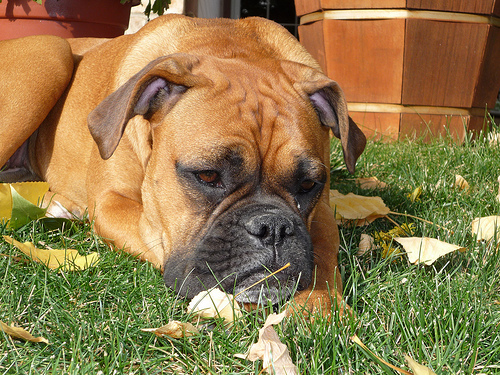
Animal: dog
Breed: boxer